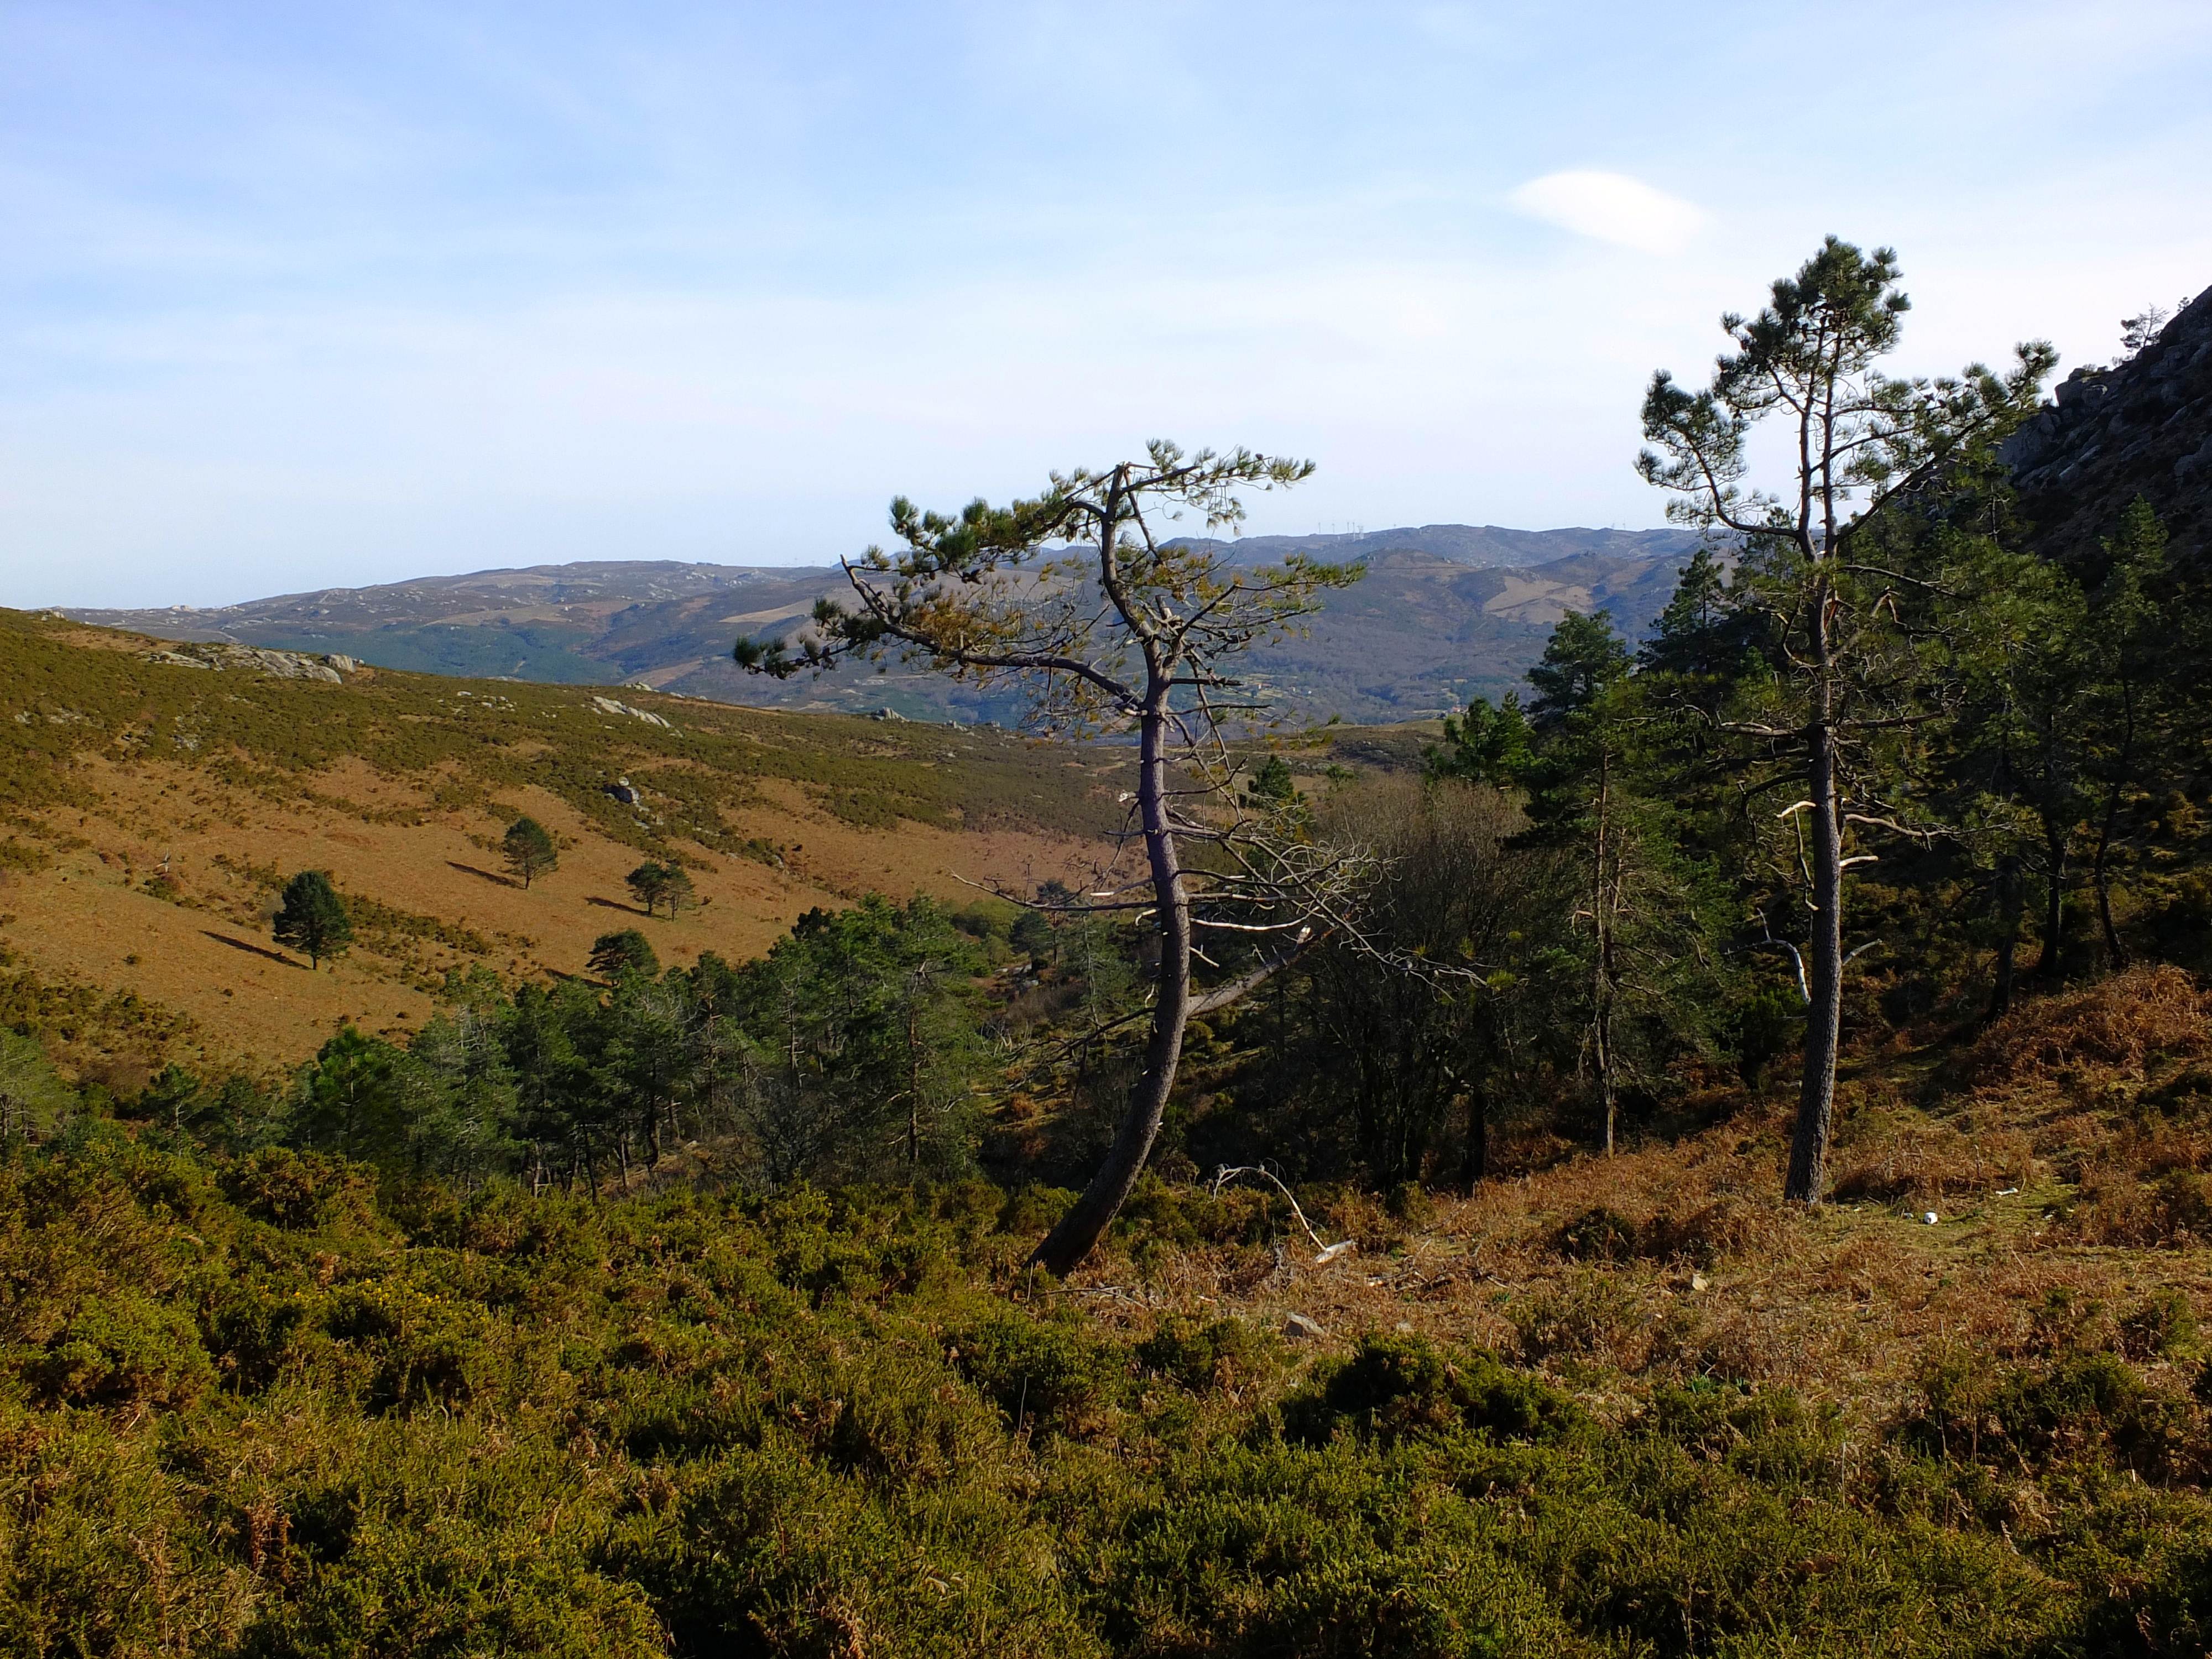
landscape, tree, nature, forest, wilderness, walking, mountain, trail, meadow, hill, adventure, valley, ridge, spain, vegetation, plateau, galicia, pontevedra, paisajes, woodland, fell, habitat, ecosystem, espana, ggl1, gaby1, fujifilmxs1, rural area, pontevedragaliciaespa a, natural environment, geographical feature, mountainous landforms